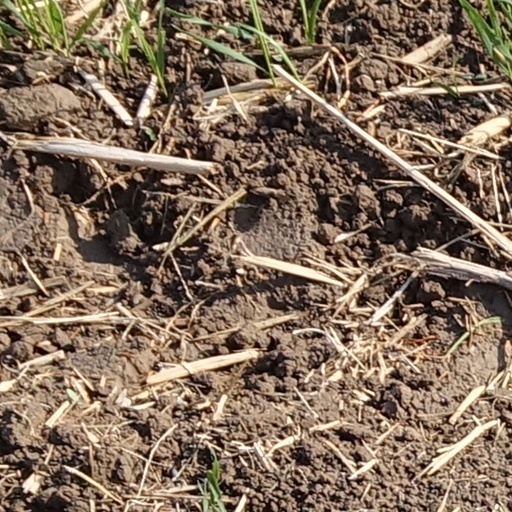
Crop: wheat